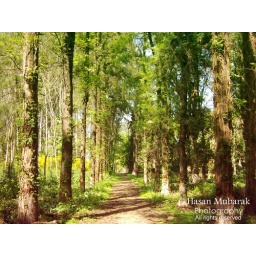
Walking through the magnificent trees of Changa Manga forest near Lahore.